Discrete cosine transform

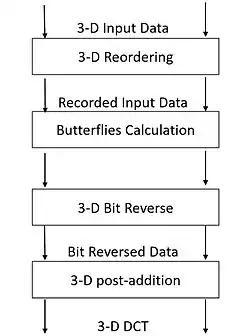

The figure to the adjacent shows the four stages that are involved in calculating 3-D DCT-II using VR DIF algorithm. The first stage is the 3-D reordering using the index mapping illustrated by the above equations. The second stage is the butterfly calculation. Each butterfly calculates eight points together as shown in the figure just below, where formula_78.